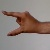
The image shows a hand gesture representing the letter 'Z' in Indian Sign Language.